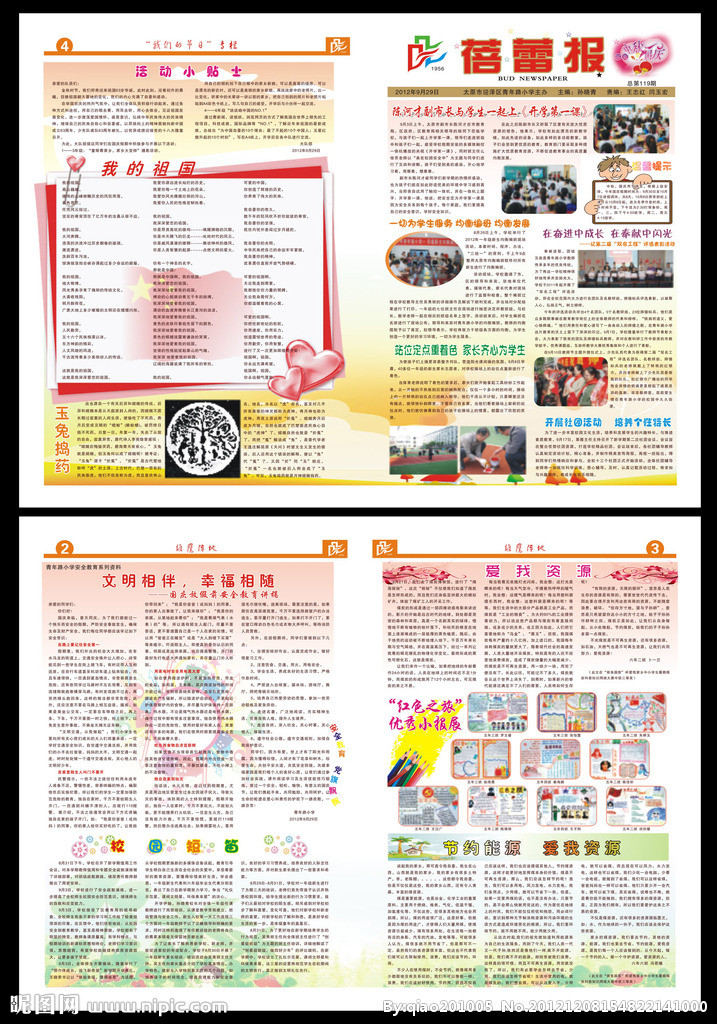
Label: paper